2023 G20 New Delhi summit

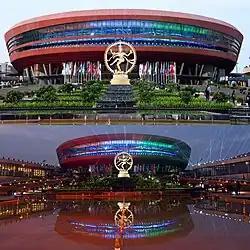
Bharat Mandapam, Pragati Maidan(summit venue)

The 2023 G20 New Delhi summit was the eighteenth meeting of the G20 (Group of Twenty), a Head of State and Government meeting held at Bharat Mandapam, Pragati Maidan, Delhi on 9–10 September 2023. It was the first G20 summit held in India.